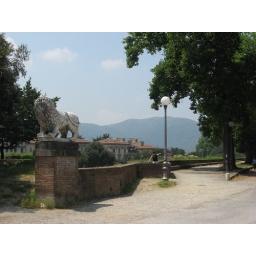
Looking over the city walls guarded by lions